Louise Dietrich

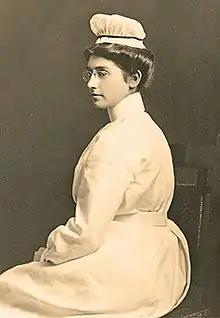
A. Louise Dietrich

A. Louise Dietrich (November 17, 1878 - January 22, 1962) was an American nurse, activist and suffragist who was based in El Paso, Texas. Dietrich came to El Paso in 1902 and stayed to help with the typhoid fever epidemic. In El Paso, she started the first nurses' registry in Texas and also created the El Paso Graduate Nurses Association. She worked at several hospitals both in El Paso and in other cities. Dietrich was one of the organizers and founders of St. Mark's Hospital in El Paso. Dietrich was active with the El Paso Equal Franchise League and later became a president of the Texas League of Women Voters (LWV). Dietrich served as secretary in both the Texas Graduate Nurses Association and the Texas Board of Nursing (BON). After Dietrich's death, she was honored by the Texas House of Representatives for her lifetime of work in nursing and other activism.